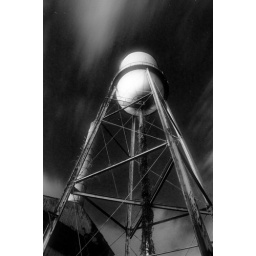
Abandoned factory water tower in Bartow